Speedway bombings

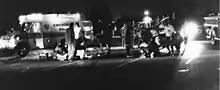
Emergency personnel attend to a victim of the Speedway bomber

The Speedway bombings were a series of eight random bombings that occurred between September 1, 1978, and September 6, 1978, in Speedway, Indiana, United States. In four separate trials, drug dealer Brett Kimberlin was convicted of multiple charges related to the bombings.